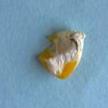
Maize quality: Bad